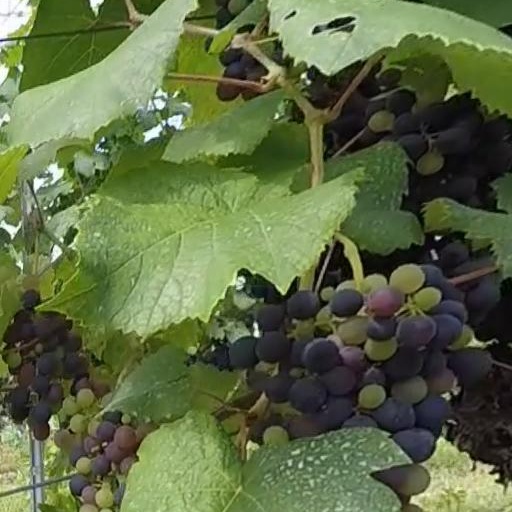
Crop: grape